Erik Leue

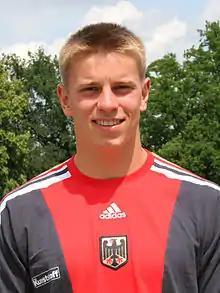
Erik Leue

Erik Leue (born August 9, 1985) is a German sprint canoer who has competed since 2007. He won two medals at the ICF Canoe Sprint World Championships with a gold (C-2 1000 m: 2009) and a silver (C-4 1000 m: 2007).